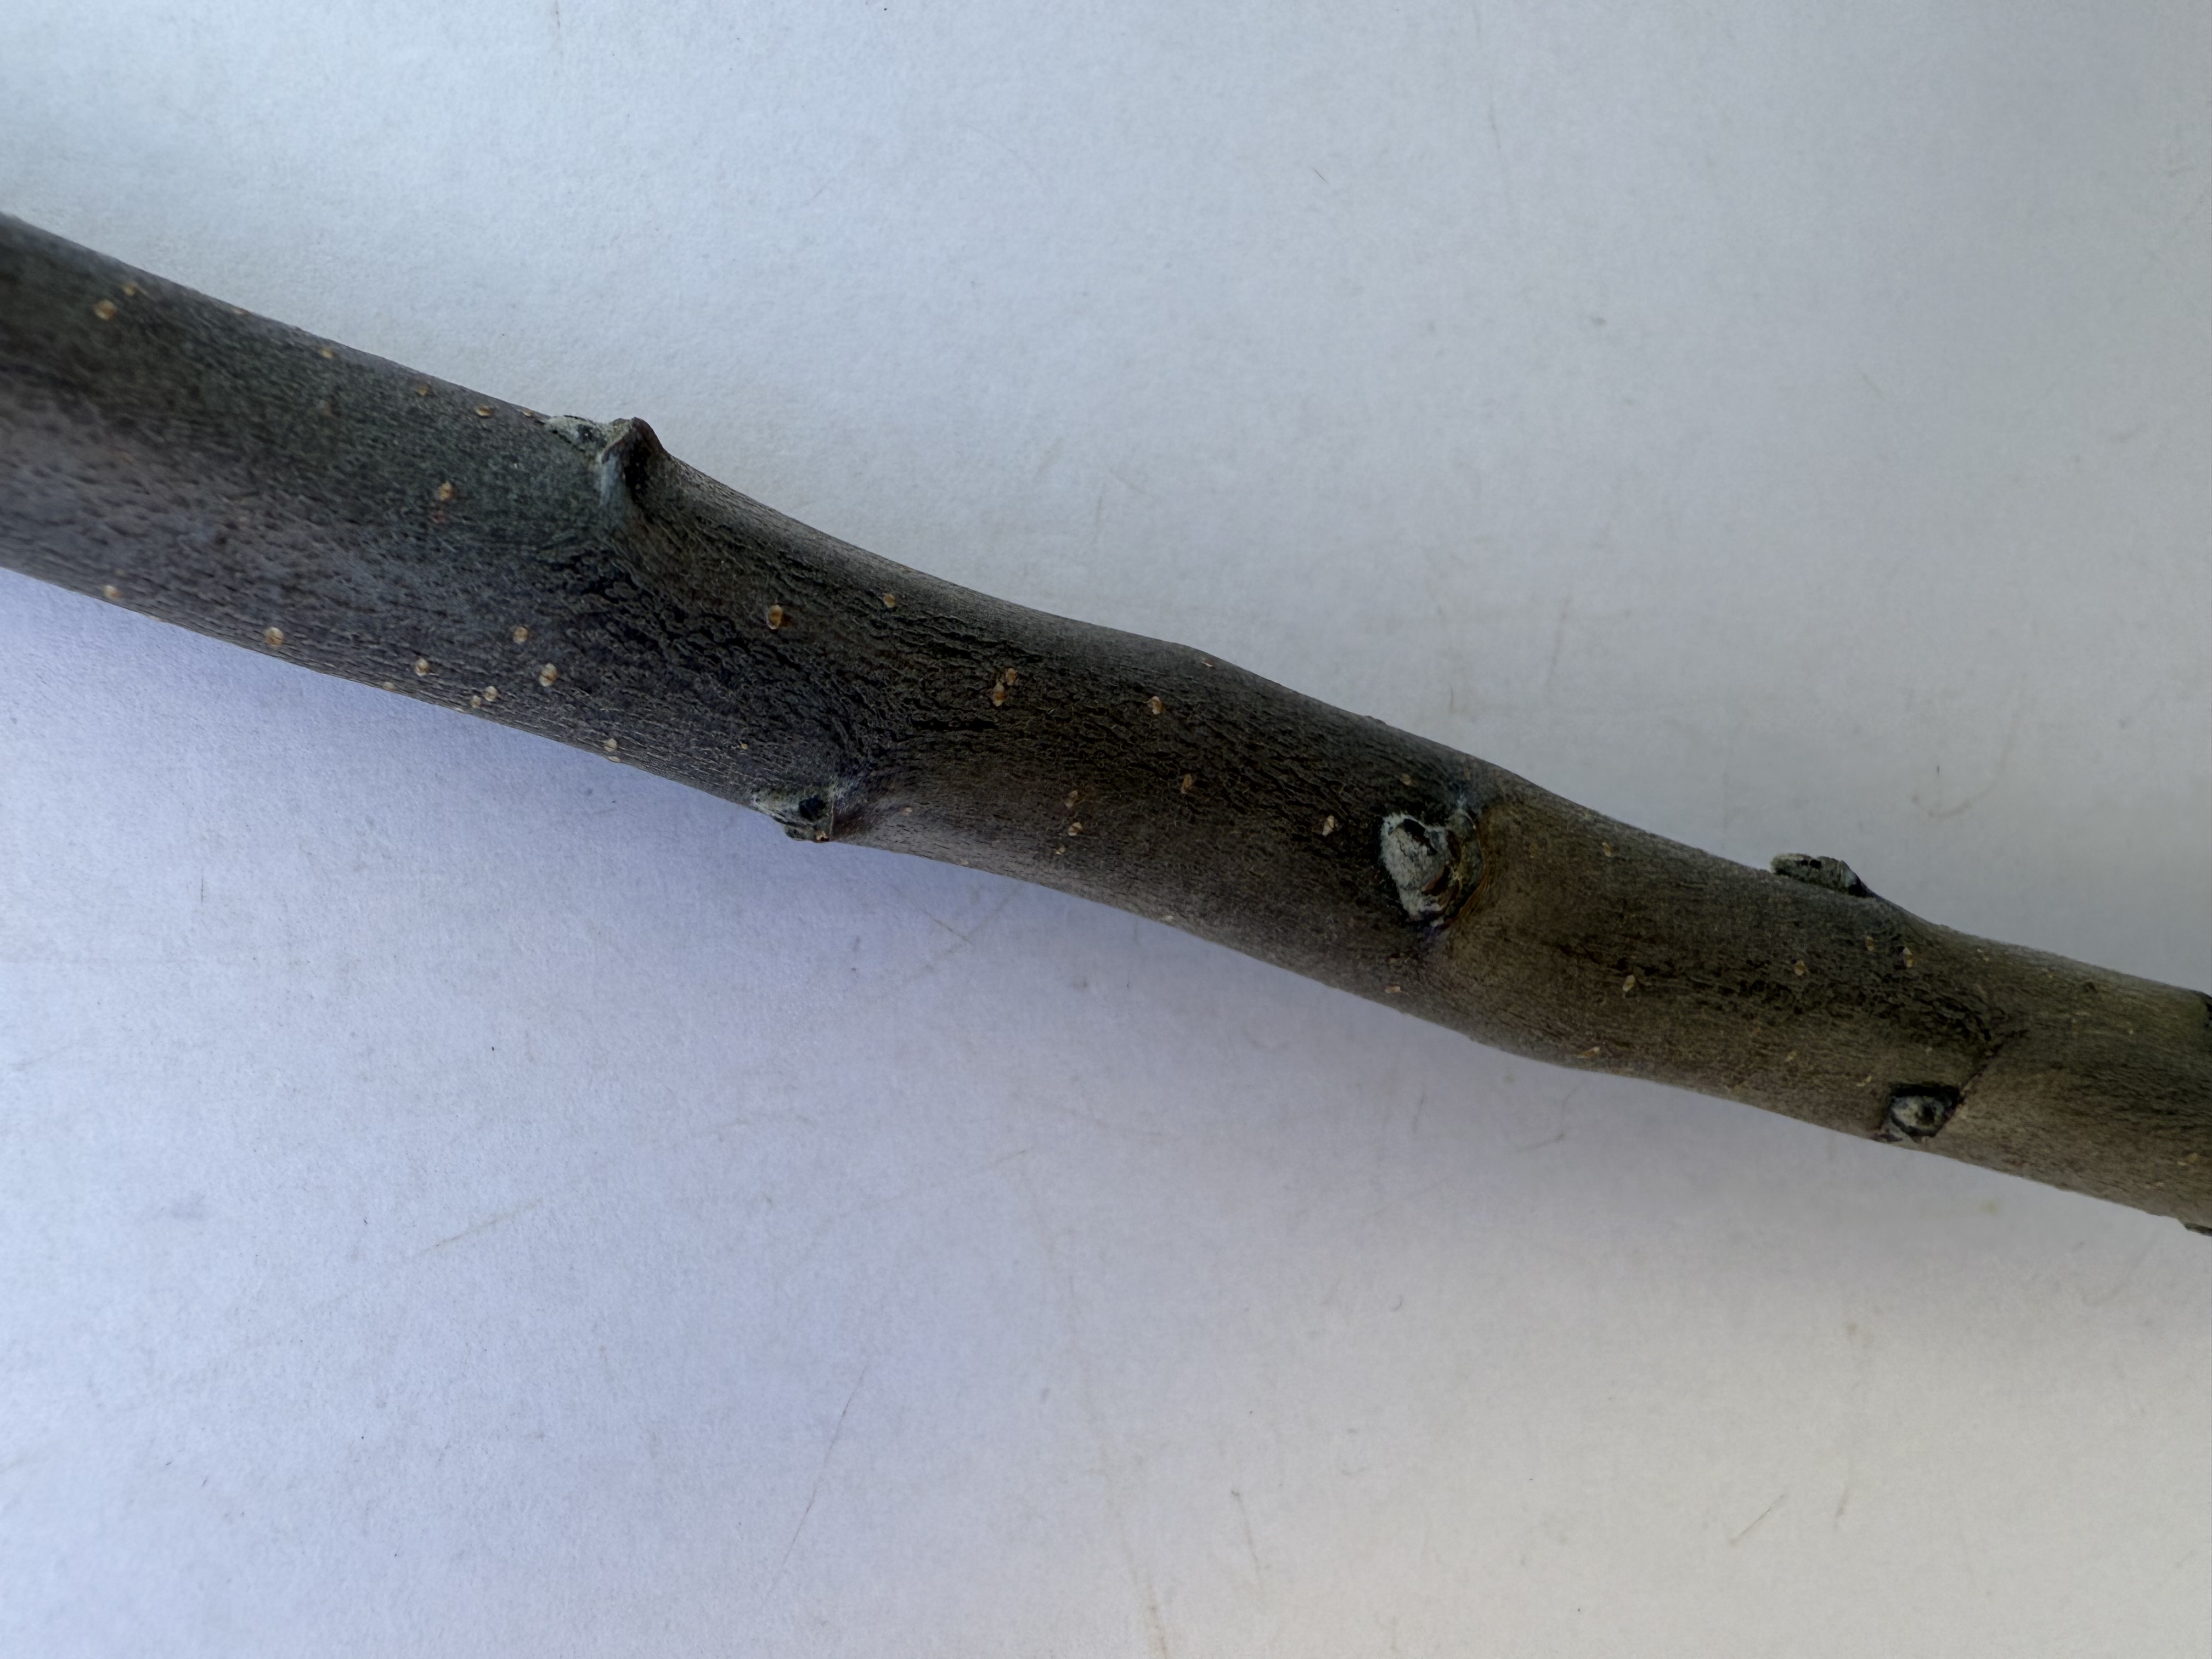
Variety: Redlove Apple